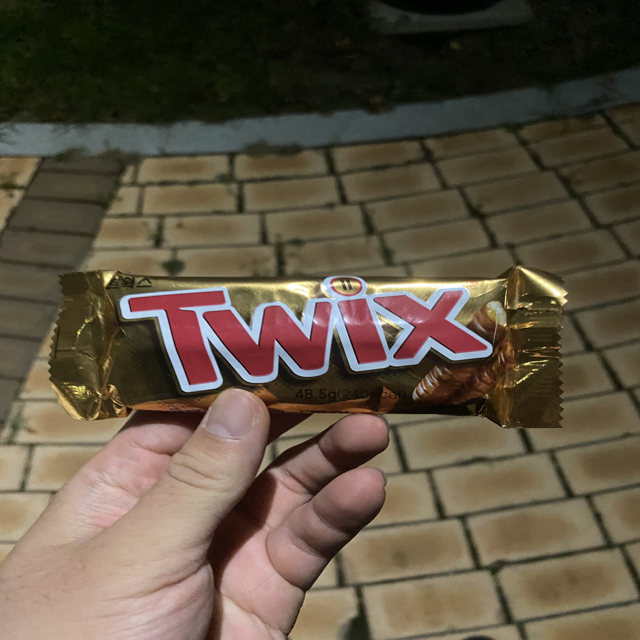
Label: plastics